John Layfield

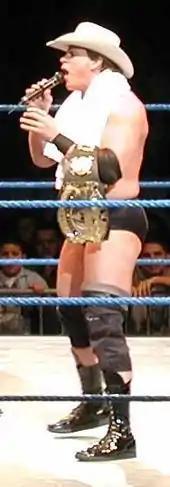
Layfield is a former WWE Champion

JBL's next on-screen rivalry was with CM Punk, the reigning World Heavyweight Champion. During the feud, JBL insulted Punk's straight-edge lifestyle, calling it "boring." On the August 11 edition of "Raw", JBL challenged Punk to a contest he claimed that Punk would not be able to win, which was revealed to be an alcohol drinking contest where he challenged Punk to drink a shot of Jack Daniel's whiskey to prove that he would do anything to remain champion. Punk refused, not wanting to risk compromising his beliefs, before throwing the drink in JBL's face. JBL faced Punk for the World Heavyweight Championship at SummerSlam on August 17, which he would lose after Punk hit him with his finishing move, the Go 2 Sleep. On September 7 at Unforgiven, JBL faced Batista, Kane, Rey Mysterio and Chris Jericho (who replaced Punk in the match after he was attacked by Randy Orton) in a Championship Scramble match for the World Heavyweight Championship. Jericho went on to win the match and the World Heavyweight Championship. At No Mercy on October 5, JBL was defeated by Batista in a No. 1 Contender's match for the World Heavyweight Championship.